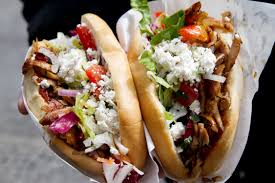
Yemek: kebap